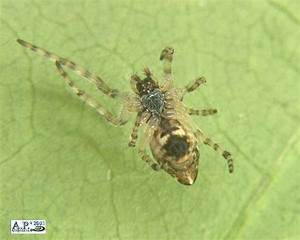
Label: spider